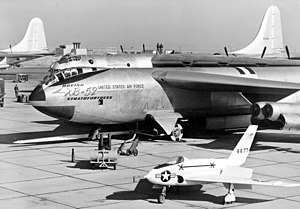
Boeing B-52 Stratofortress / Udvikling / Før produktion
XB-52 Prototype i række af fly (X-4 i forgrunden)
Boeing B-52 Stratofortress er et strategisk langdistance bombefly. Det er subsonisk, dvs. at det i lighed med almindelige trafikfly flyver langsommere end lyden. Det har været anvendt af United States Air Force siden 1955 og erstattede på det tidspunkt Convair B-36 Peacemaker og Boeing B-47 Stratojet. Internt kaldes flyet BUFF. Selvom det blev bygget til at bære atomvåben under den kolde krig, benyttes det i dag primært til at bære konventionel bombelast. Det kan bl.a. medføre krydsermissiler. Flyet har en meget lang rækkevidde, bærer en stor bombelast og er økonomisk i drift sammenlignet med resten af United States Air Forces flåde af strategiske bombefly. Således er der stadig 85 i tjeneste i United States Air Force. Indtil videre forventes det at forblive i aktiv tjeneste indtil 2050.